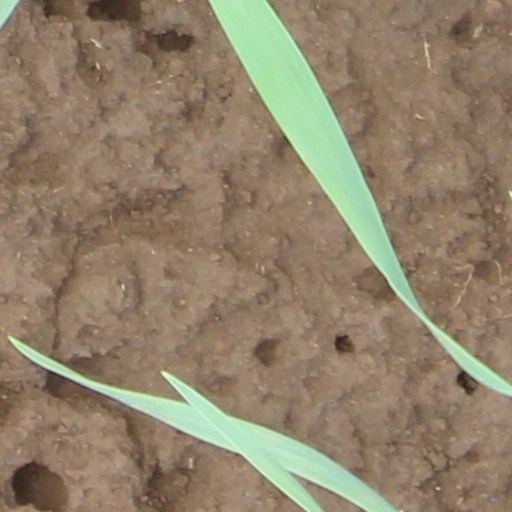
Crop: wheat